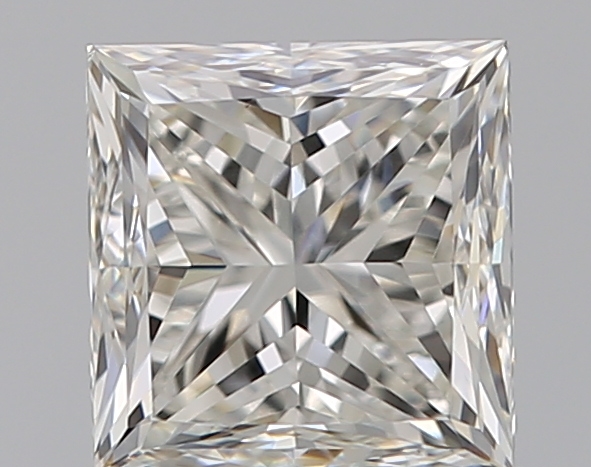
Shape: princess
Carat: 0.72
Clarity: VS1
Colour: I
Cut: GD
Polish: VG
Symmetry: GD
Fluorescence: N
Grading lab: GIA
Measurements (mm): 4.72 x 4.62 x 3.62